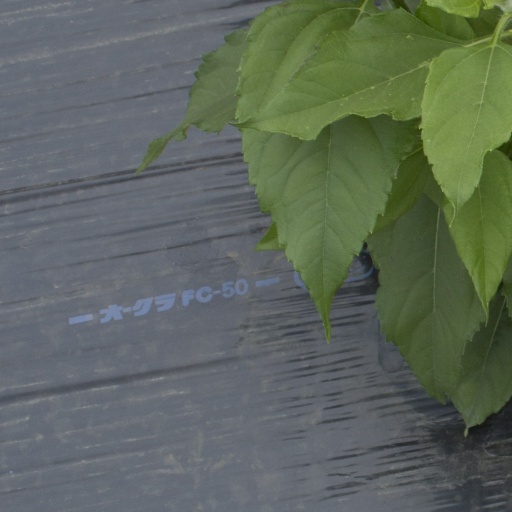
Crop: Jerusalem artichoke